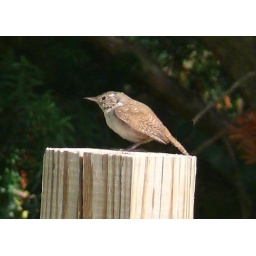
A house wren couple with a beautiful song has taken over the bluebird house. Could have worse transients.